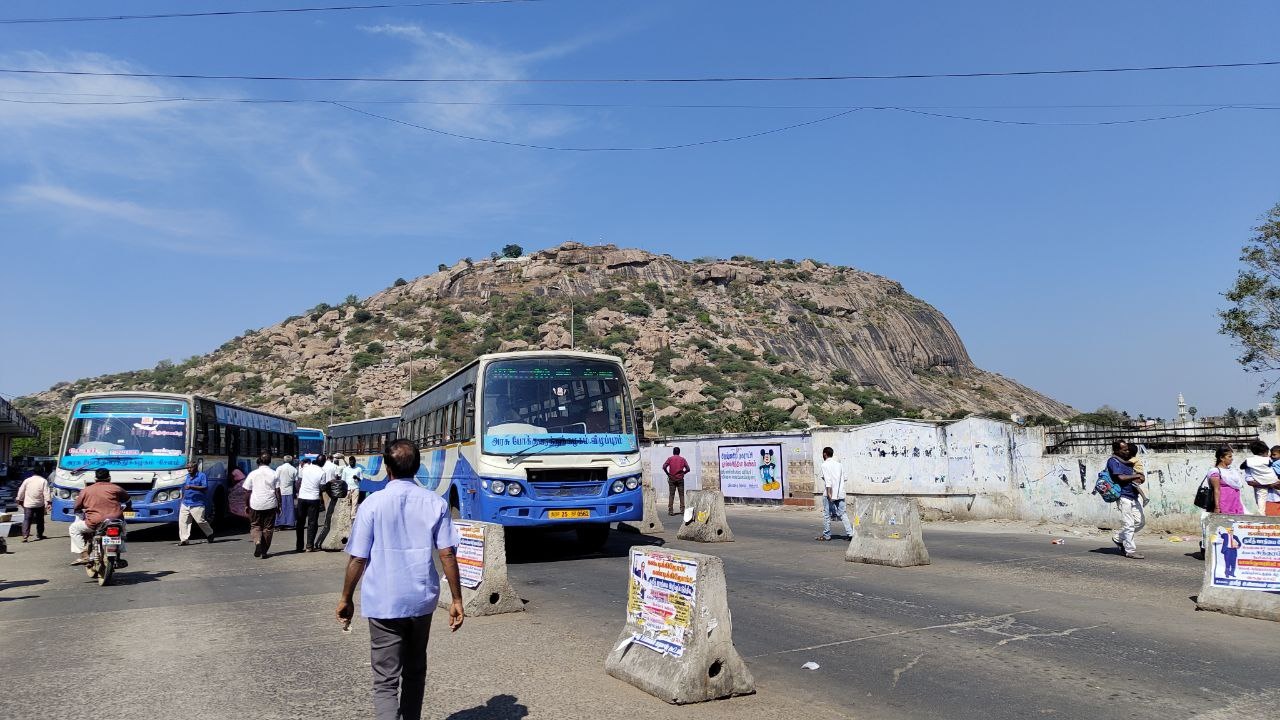
Krishnagiri Bus Stand, Tamil Nadu, India